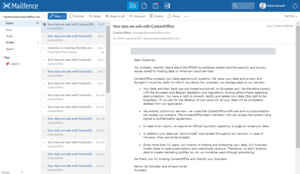
Mailfence est un service de messagerie chiffré propriétaire basé sur le standard OpenPGP qui offre le chiffrement de bout en bout et la signature numérique. Il a été lancé en novembre 2013 par ContactOffice Group qui gère une suite collaborative en ligne pour des professionnels, universités et autres organisations depuis 1999.